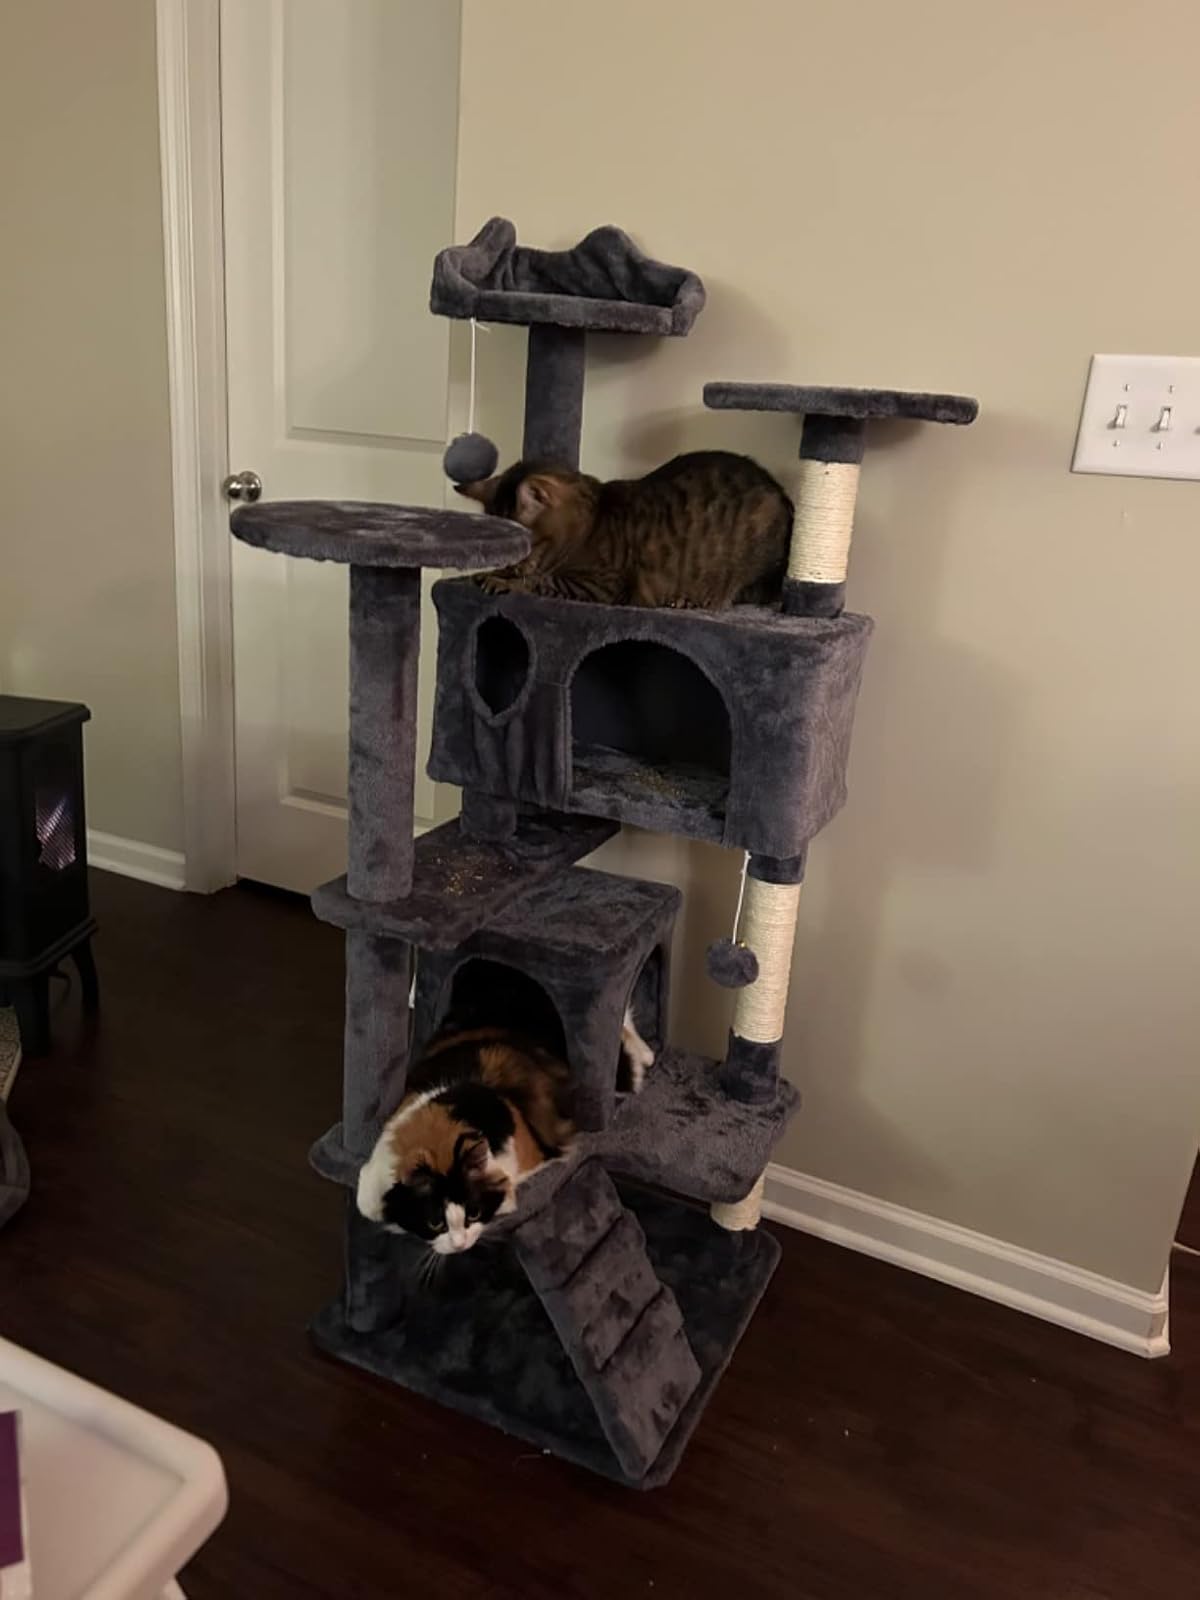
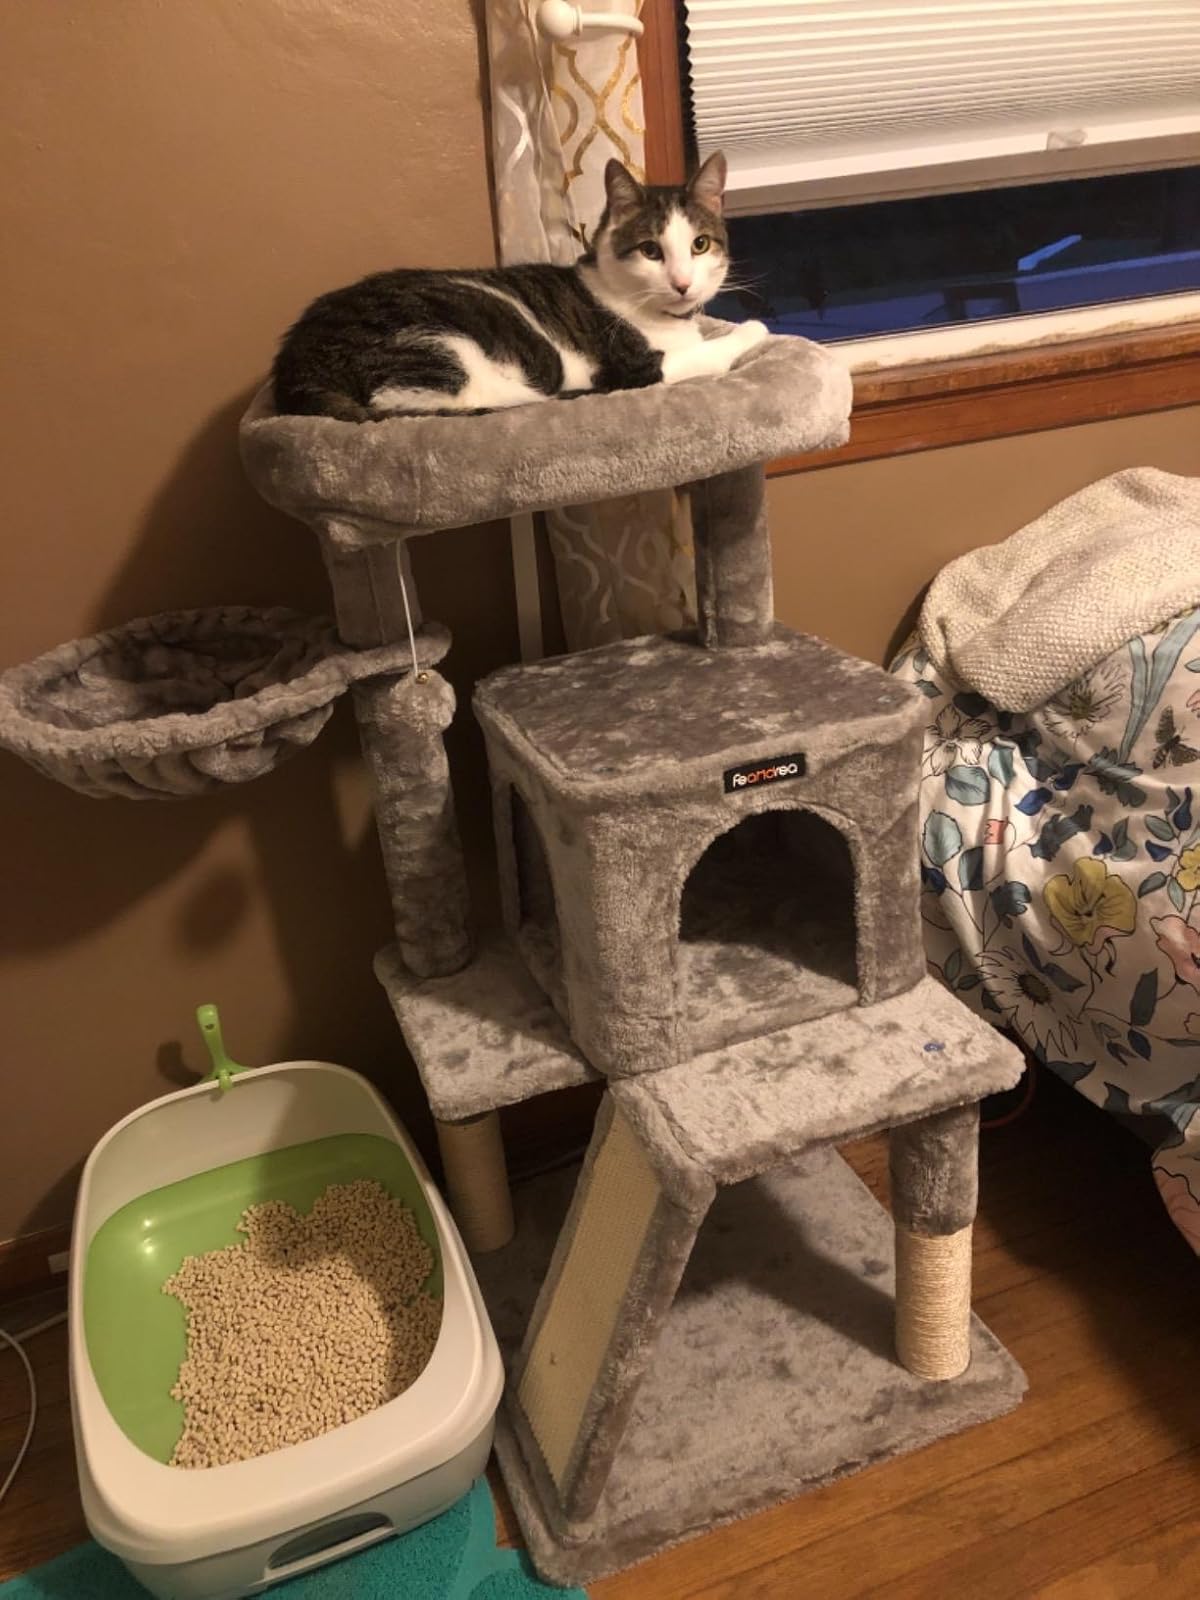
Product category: items_cat tree
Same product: no